Kanō Motonobu

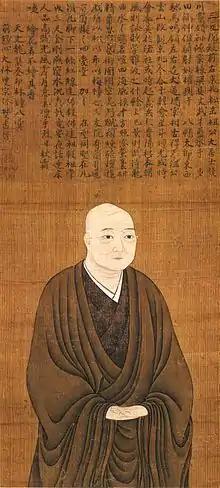
"Portrait of Hosokawa Takakuni" by Kanō Motonobu, Tōrin-in, 1543

At the age of 10 years old, he become an attendant of general Yoshihisa Ashikaga, and it is said that he served Yoshizumi Ashikaga.